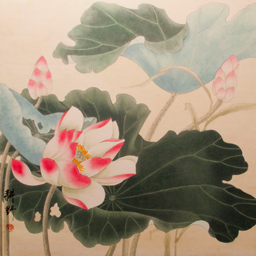
scroll of a lotus flower